Joyce Wood

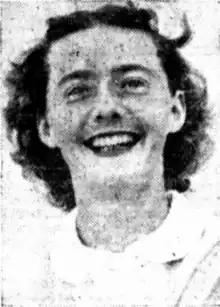
Joyce Wood in 1948

Joyce Beryl Wood was an Australian tennis player. She and Alison Burton won the girls' doubles competition at the Australian Championships (now the Australian Open) in 1938, 1939 and 1940. Wood also won the girls' single competition at the Australian Championships in the same three years.